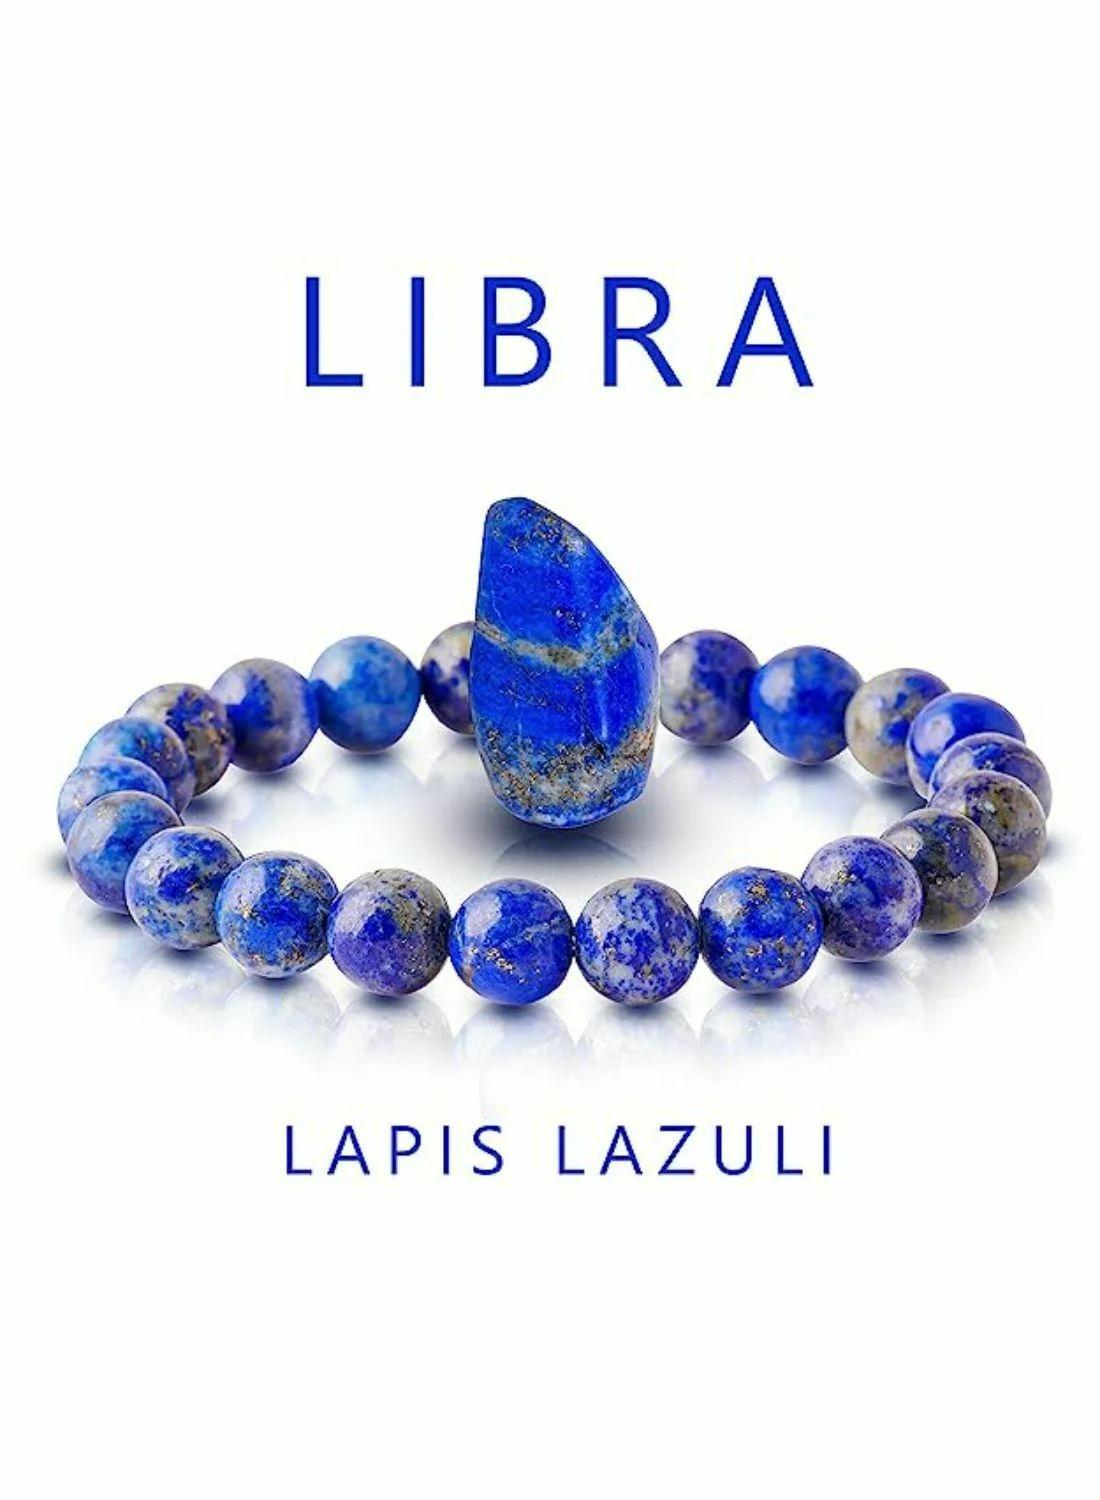
Reikved Crystal Bracelet - Women's Bracelet - Gift For Him/her - for Healing and Meditation
Type: Bracelets
Brand: Reikved
Price: Rs. 399
Manufacturer of Handmade Jewelry
Features: Material-Crystal###Craft-jewelry###Style-Modern###Chain-Bead Chain###Stone-Crystal